No. 84 Squadron RAF

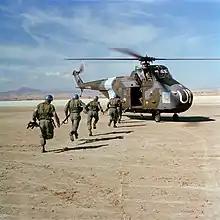
UN troops of UNFICYP boarding an 84 Squadron Whirlwind in 1977

The squadron moved to RAF Aqir in Palestine on 27 April as a result of tensions between Britain and Iraq. When hostilities broke out on 2 May, with Iraqi forces threatening the RAF base at Habbaniya, west of Baghdad, 84 Squadron supported the forces sent to relieve Habbaniya, and when Germany and Italy sent air reinforcements to Iraq via airfields in Vichy-French Syria, carried out attacks on these airfields. Operations against Iraqi forces continued until 31 May when the pro-German Iraqi Prime-Minister, Rashid Ali fled and an armistice was signed. The squadron then took part in the invasion of Syria and Lebanon, taking part in attacks on Vichy French airfields and reconnaissance missions. In 25–28 August 1941, the squadron took part in the Anglo-Soviet invasion of Iran. By November, it had returned to Egypt and operations over the Western Desert.